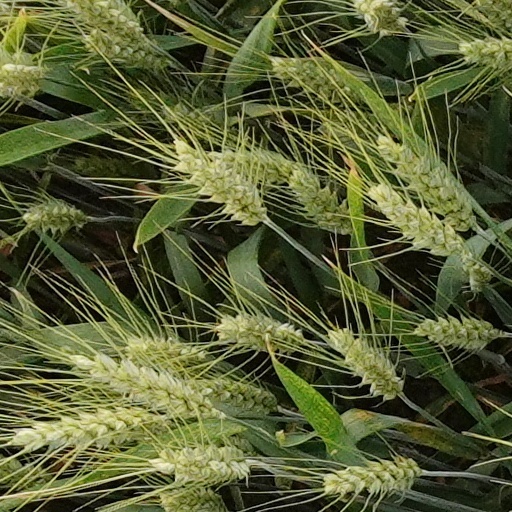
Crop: wheat